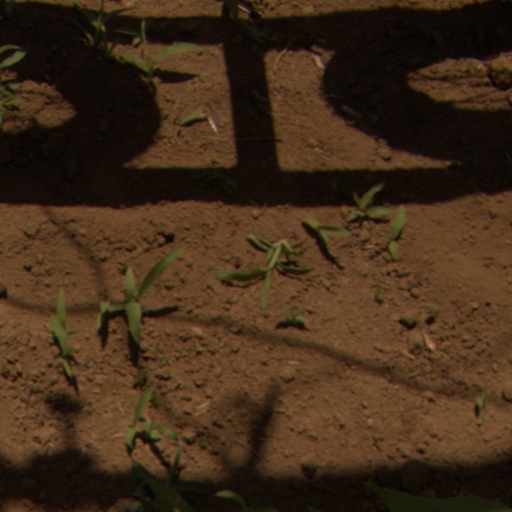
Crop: Jerusalem artichoke